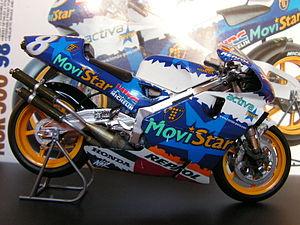
maquette 1/24 NSR 500 Carlos Checa